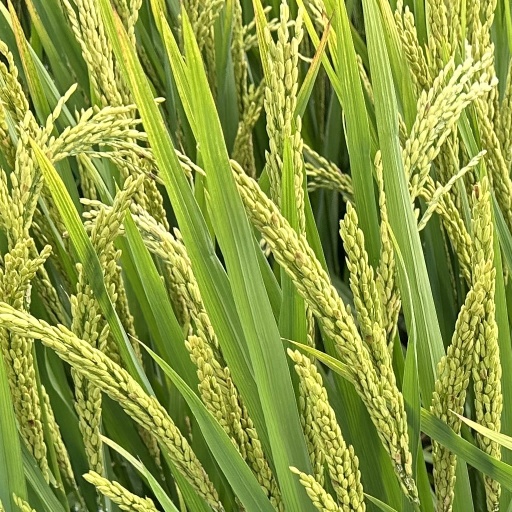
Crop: rice